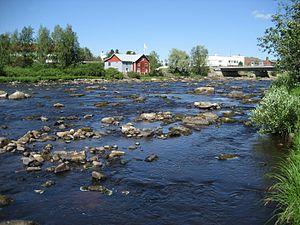
Le fleuve sacré est un cours d'eau de Ostrobotnie du Nord.
Oulainen est une ville de l'ouest de la Finlande, dans la Province d'Oulu et la région d'Ostrobotnie du Nord.